Nagoya Daigaku Station

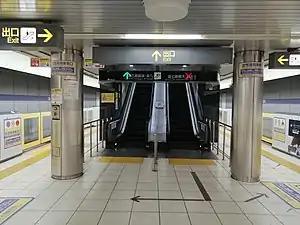

is a railway station in Chikusa-ku, Nagoya, Aichi Prefecture, Japan.